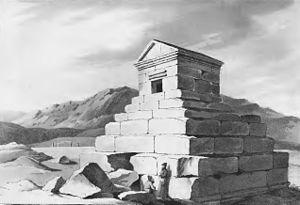
L'iranologie est un champ interdisciplinaire d'études du monde iranien. Il se compose des études de l'histoire, de la littérature, de l'art et de la culture de la Perse et de l'Iran d'aujourd'hui. Les termes études iraniennes et études persanes se réfèrent aussi aux études de la culture, de l'histoire, des langues et des autres aspects des peuples iraniens tels que les Persans, les Kurdes, les Kassites, les Pachtounes, les Ossètes, les Scythes, les Tadjiks, etc.